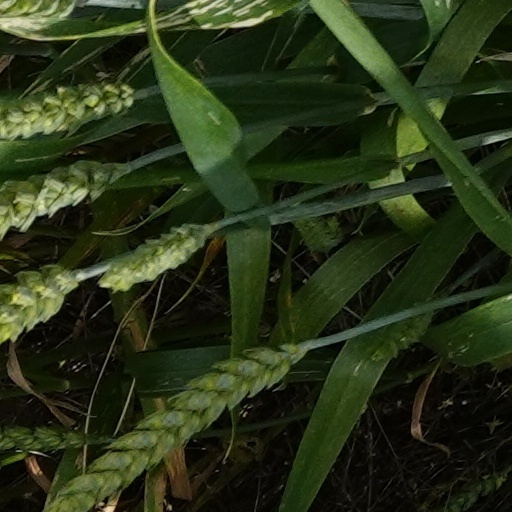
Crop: wheat